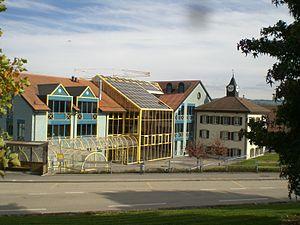
Bâtiment scolaire de Pailly dans le canton de Vaud, Suisse